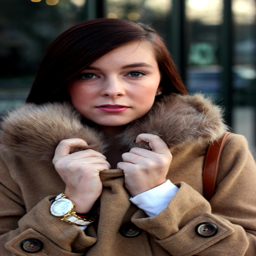
stay bundled up with person and detachable fur collar .